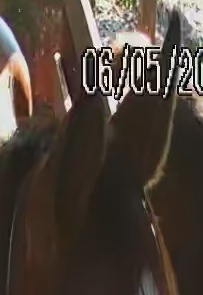
Face region: ears (position_of_ears)
Pain indicator: not_present